Antonio Gamoneda

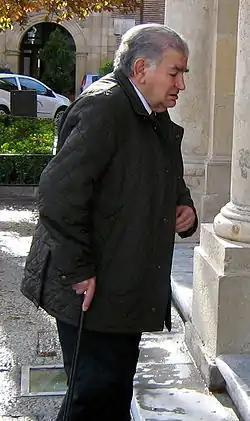
Antonio Gamoneda in León

The poet lived originally in the main working-class district of León. This place was a privileged post to observe the repression carried out during the war and postwar years.